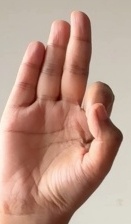
ASL sign: F